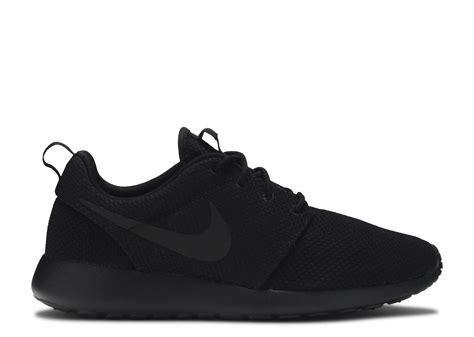
Brand: Nike
Model: Roshe One